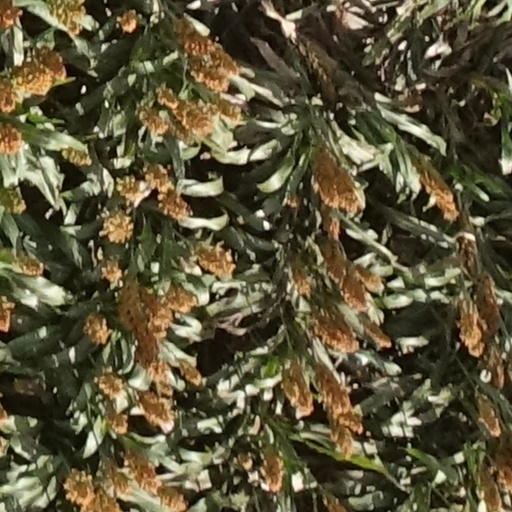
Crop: sorghum